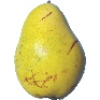
Label: Pear Monster 1